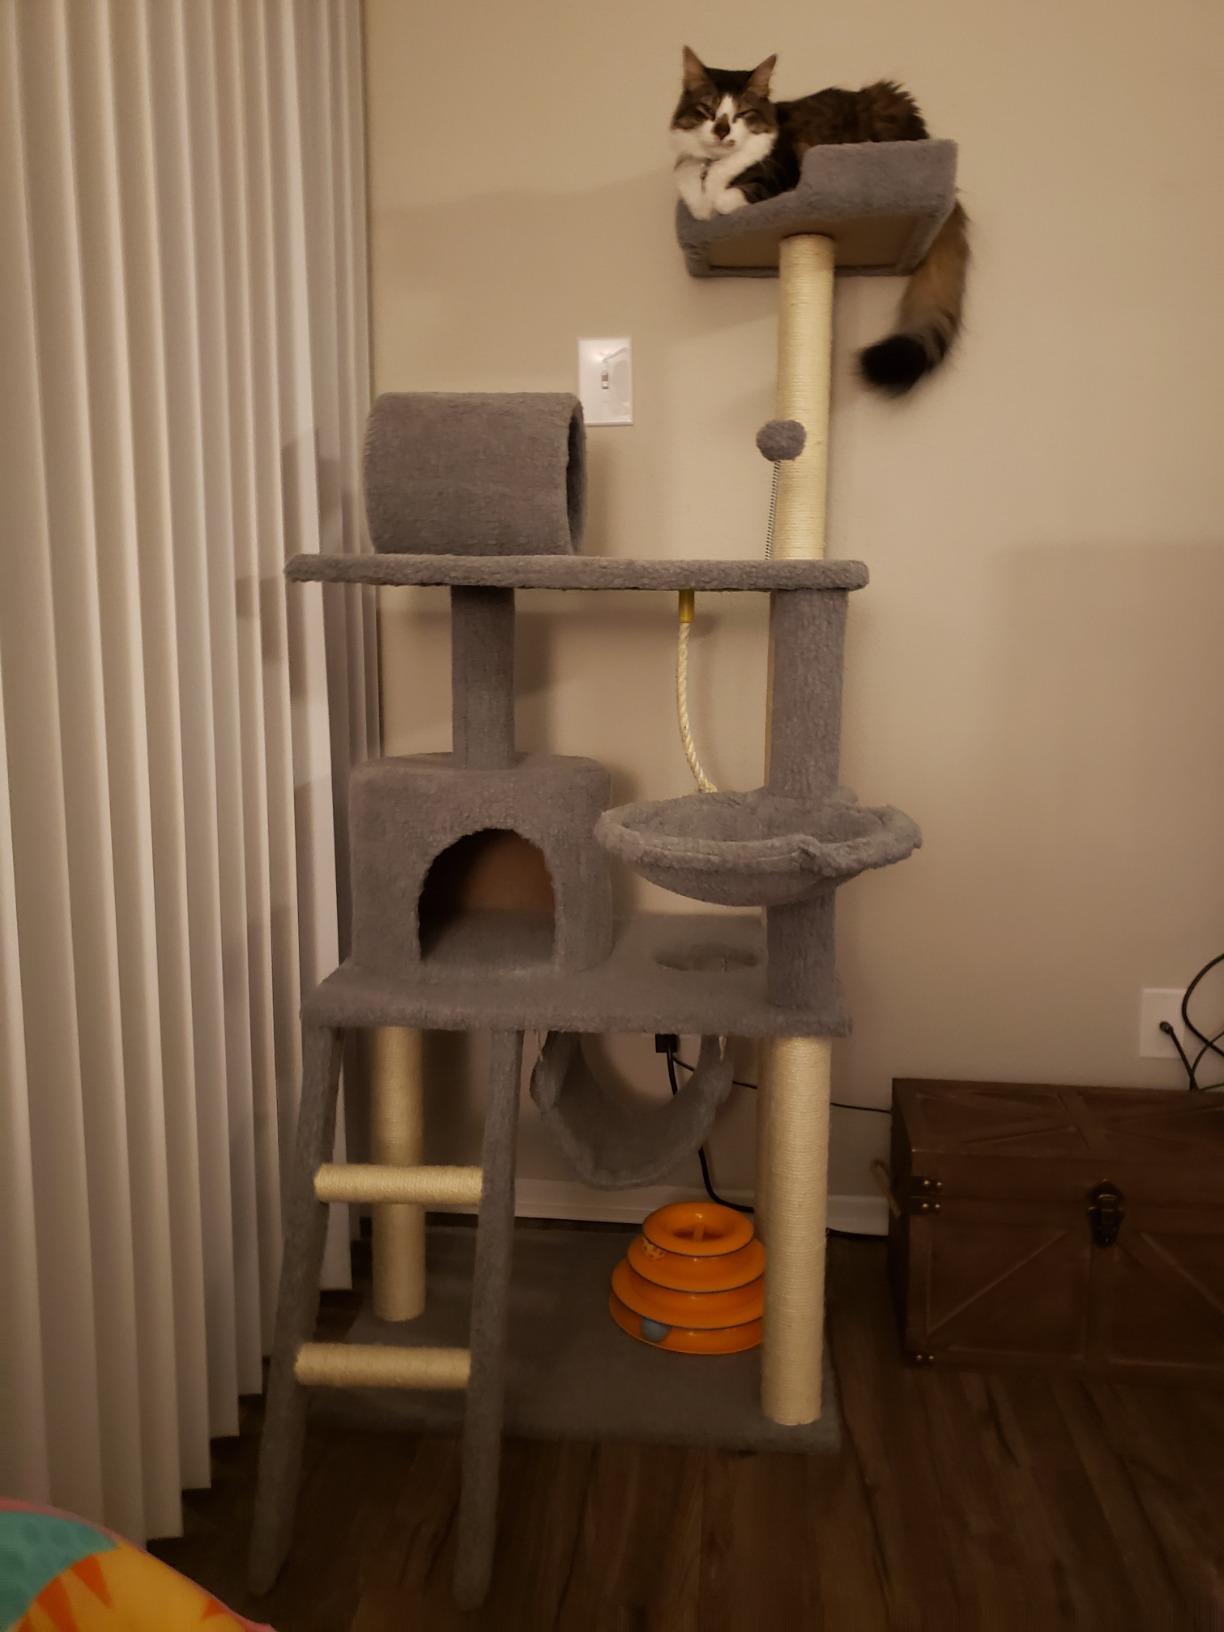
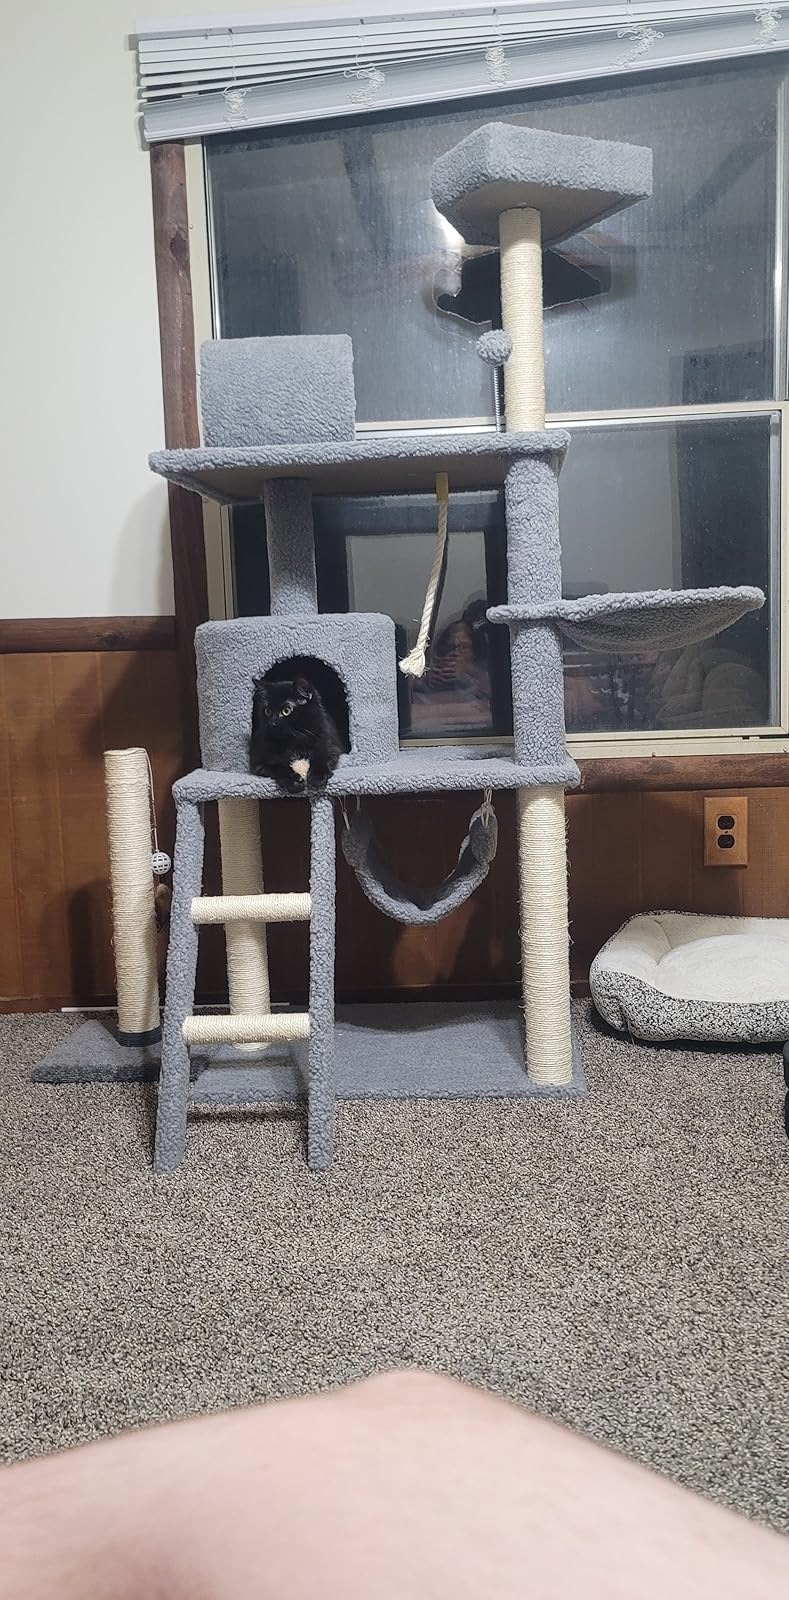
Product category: items_cat tree
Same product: yes